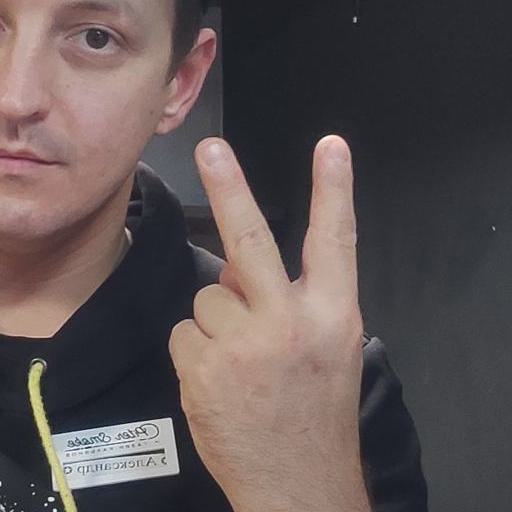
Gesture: peace_inverted